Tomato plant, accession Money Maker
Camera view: vertical (180 deg); turntable rotation: 60 degrees
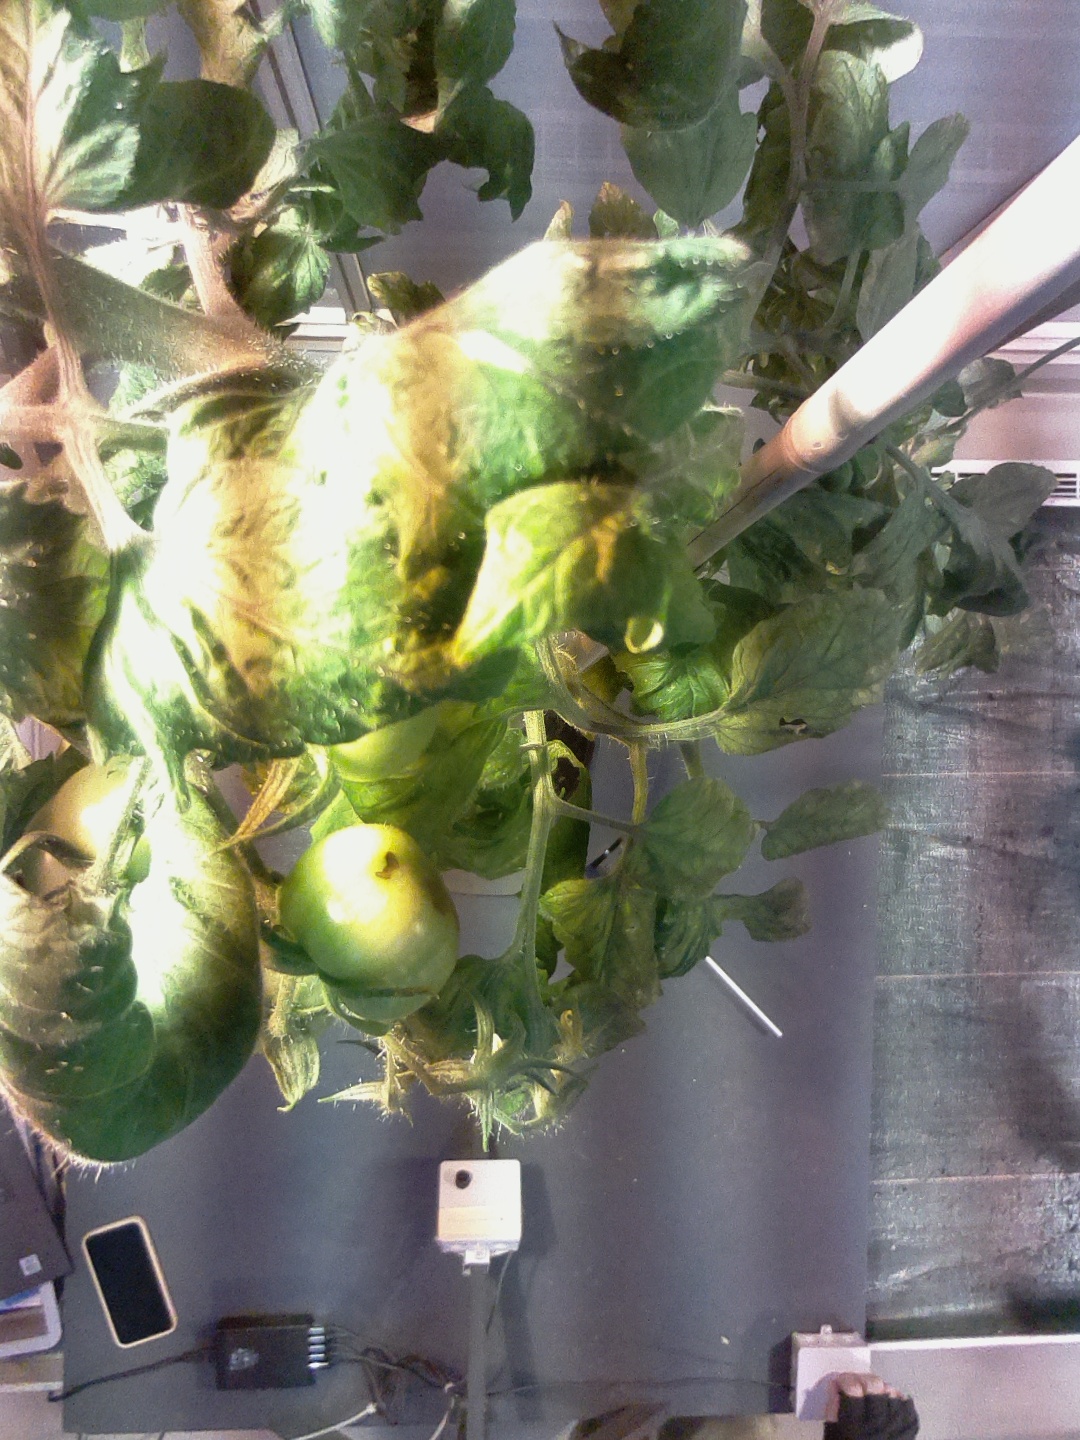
BBCH growth stage 74: 40%-50% of final fruit size